Randwick Public School

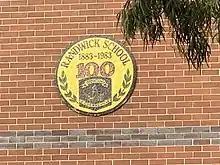
The 100 year anniversary of Randwick Public School was celebrated in 1983

The nucleus of the School grew from an established church school, St. Judes, Randwick, and the buildings were completed in 1887.